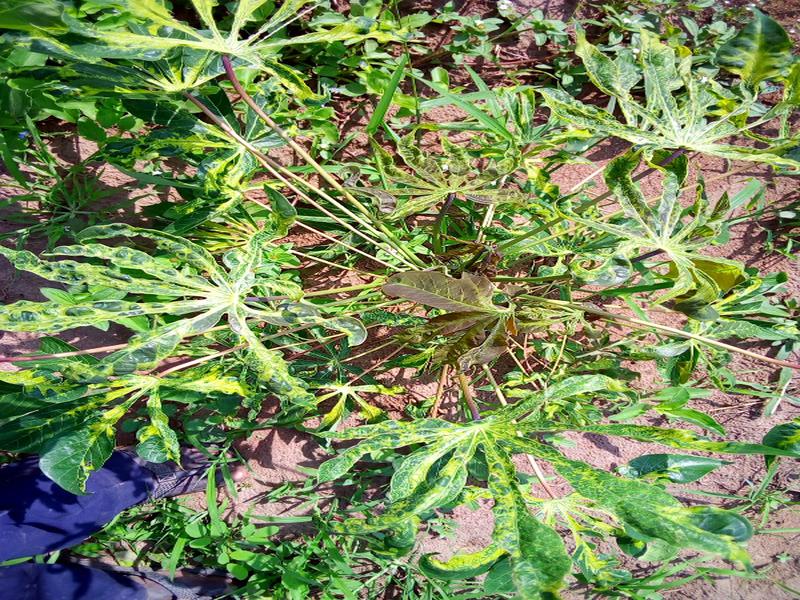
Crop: cassava
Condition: mosaic_disease